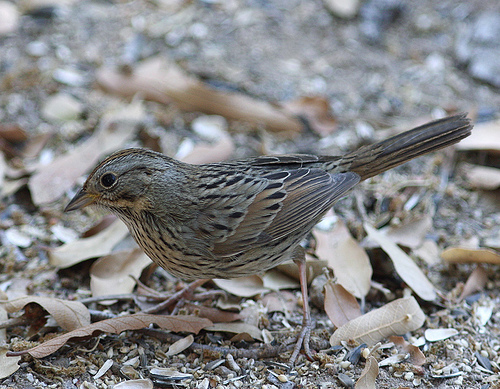
a small gray and black bird with a short silver bill, speckled black and white chest and a somewhat long retrices.
this small bird has patterned grey and black coverts, tan and black secondaries, and dark brown rectricesthe brown bird has a variegated wing pattern and a black eye.
a beautiful bird that has a 3-colored wingbar.
a small grey birth with a short black and grey bill and black primaries.
this bird is brown with black and has a very short beak.
this is a long grey speckled bird with some striping on its tail and wings.
this little bird has many details on its gray, white and brown body, with a long tail and small bill.
this particular bird has a belly that is gray and blackthe bird has specked feathers with black and brown from head to tail.
Species: Lincoln Sparrow